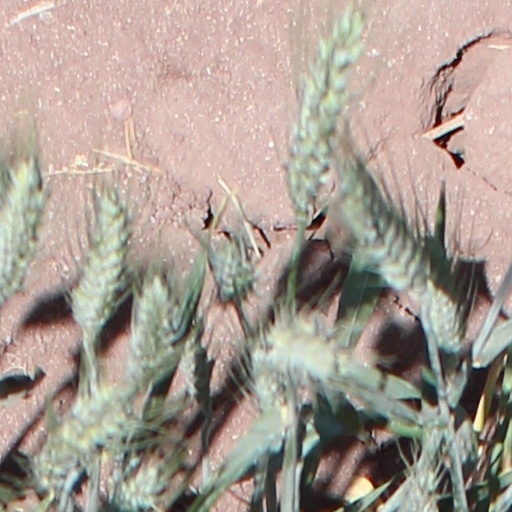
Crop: wheat